Airborne Sensor Operator

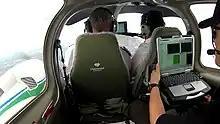

An airborne sensor operator (aerial sensor operator, ASO, Aerial Remote Sensing Data Acquisition Specialist, Aerial Payload Operator, Police Tactical Flight Officer, Tactical Coordinator etc.) is the functional profession of gathering information from an airborne platform (Manned or Unmanned) and/or oversee mission management systems for academic, commercial, public safety or military remote sensing purposes. The airborne sensor operator is considered a principal flight crew or aircrew member.